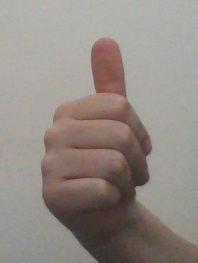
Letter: aleff